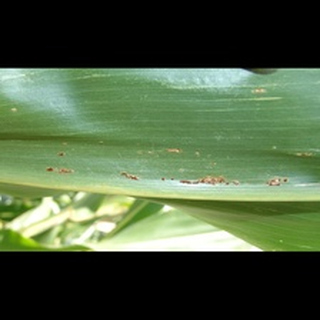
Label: corn_common_rust